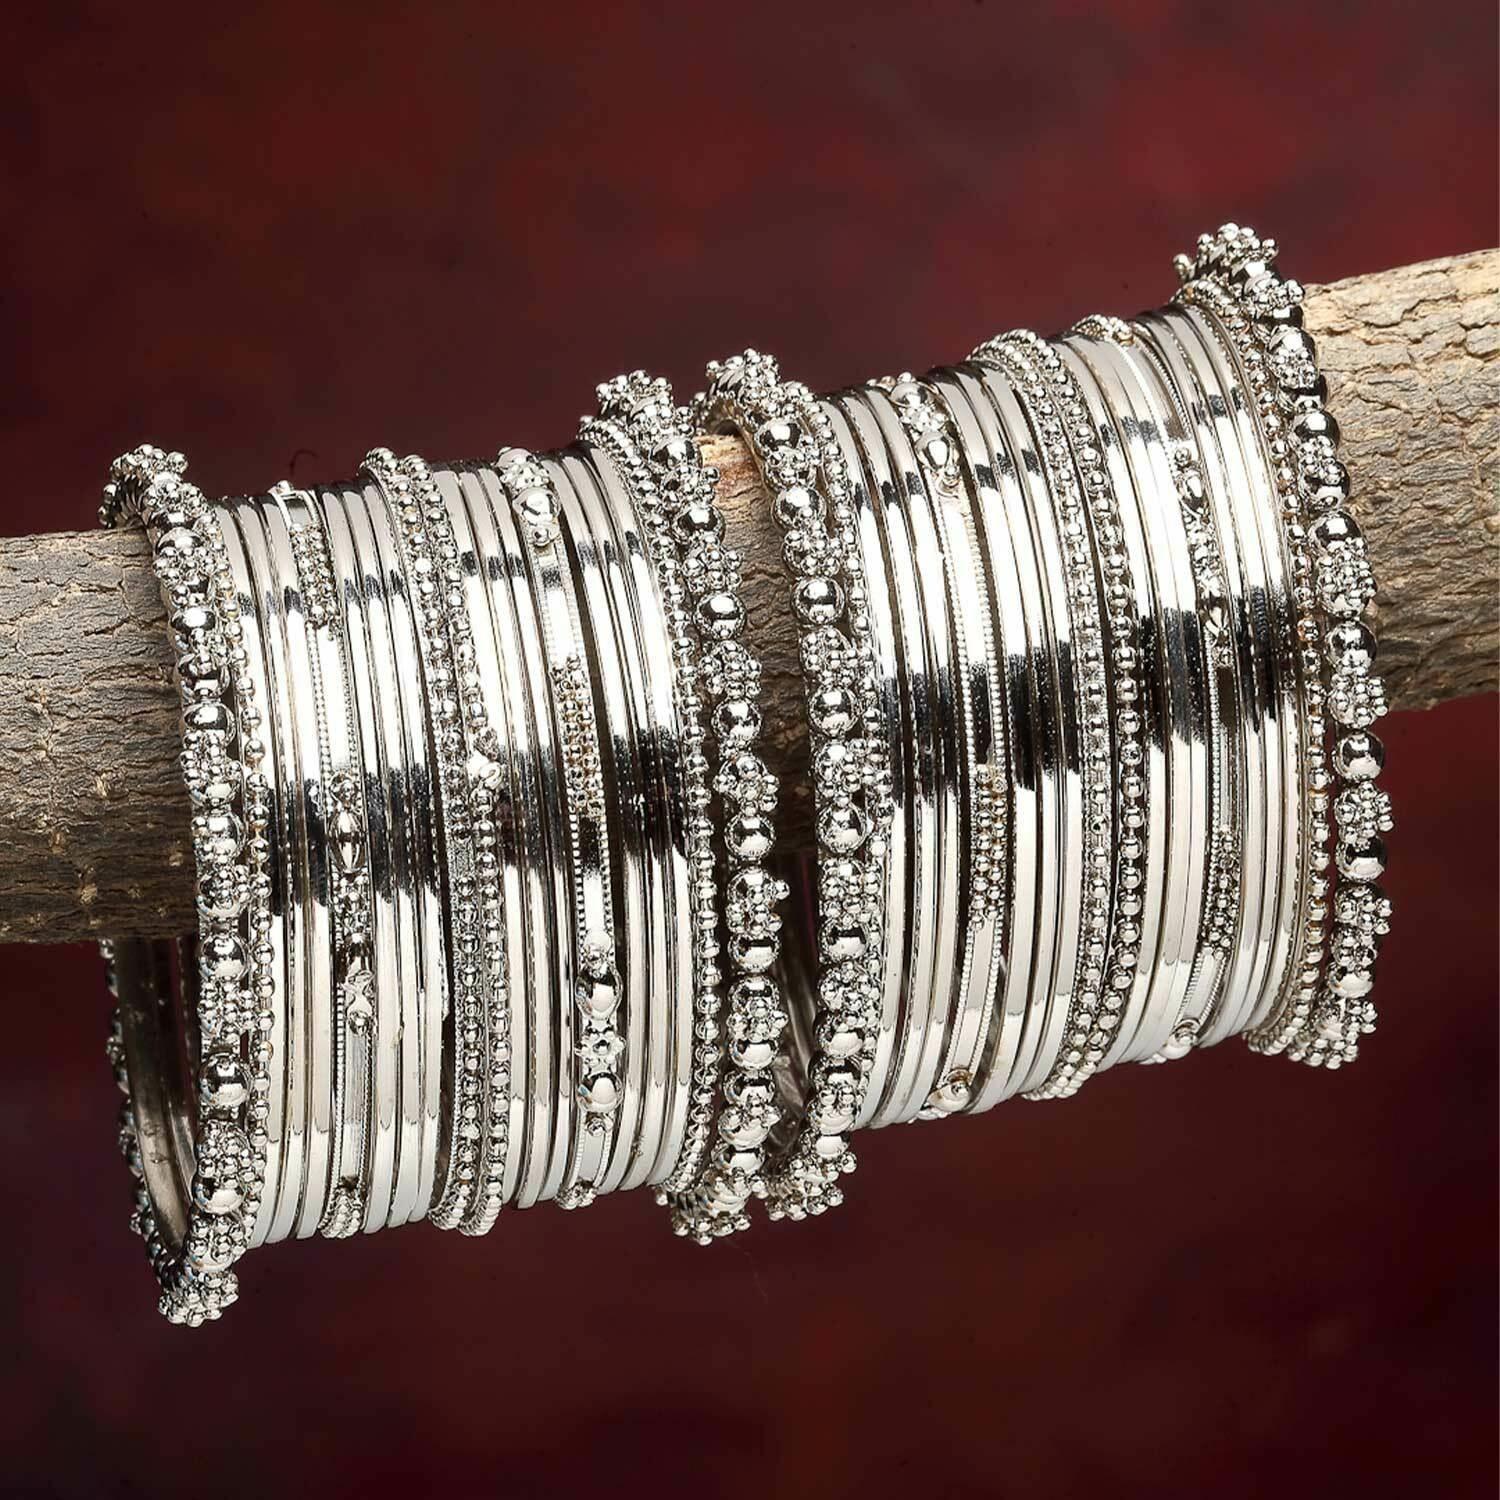
ZENEME Women Set of 40 Silver Tone Oxidised Textured Bangle
Type: Bangles
Brand: Zeneme
Price: Rs. 319
 ZENEME Fashion Jwellery, Set of 40 Silver Tone Oxidised Textured Bangle , Brass Metel Based Stylish Bangles, Best Emblish Design Fashion Jwellery.Disclaimer:Keep the jewellery away from direct heat, water, perfumes, deodorants and other strong chemicals as they may react with the metal or plating. Store the jewellry when not in use in a storage box or a cloth pouch to retain its shine.
Features: Silver Tone ,Oxidised ,Bangle ,Handcrafted Designer Fashion Bangles ,Emblish Design Bangles
Included: Set of 40 Silver Tone Oxidised Bangle